Question: Please indicate a possible affordance area of the frisbee that can be used for catching
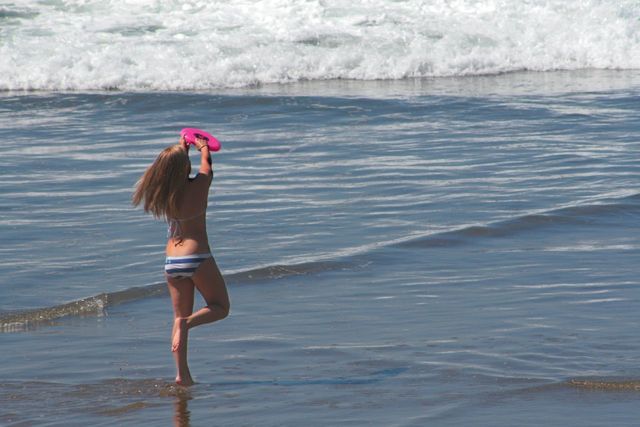
Answer: [182.5, 126.5, 224.5, 153.5]